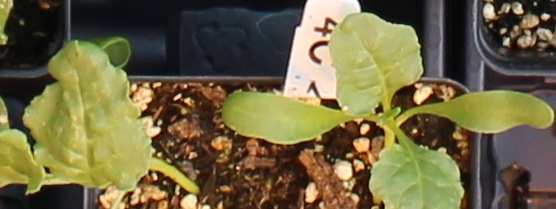
Label: Sugar beet